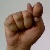
The image shows a hand gesture representing the letter 'T' in Indian Sign Language.